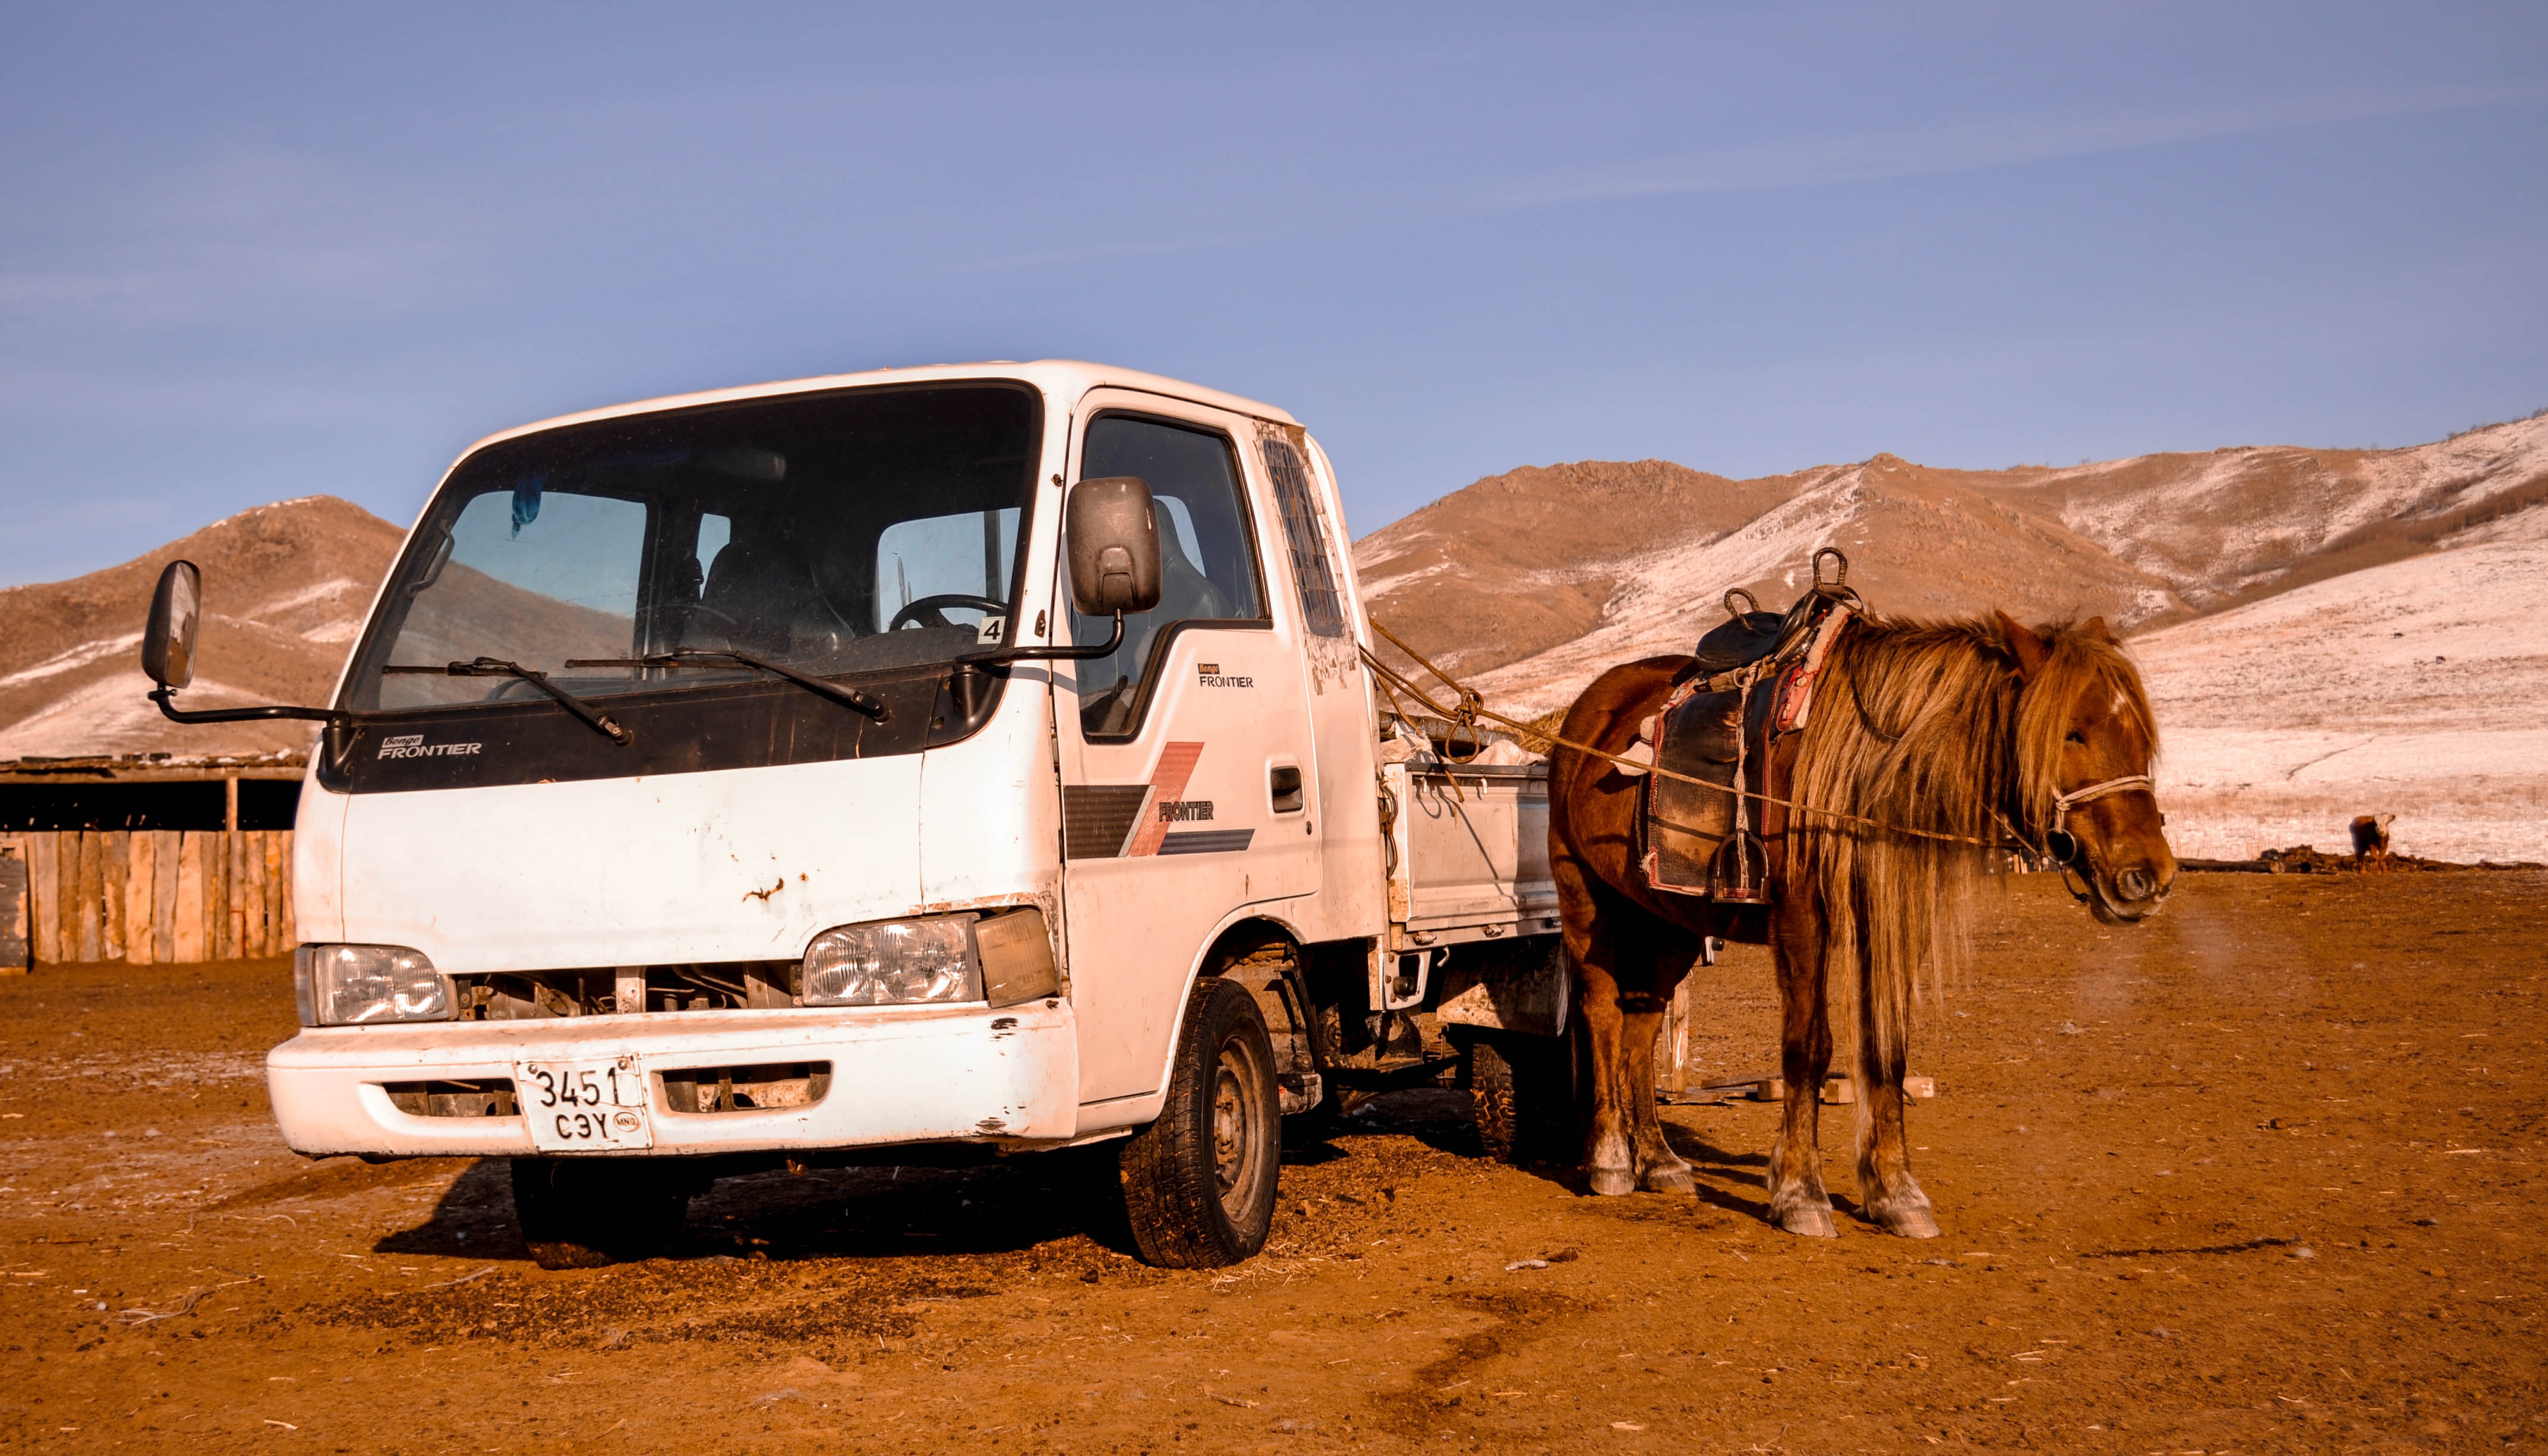
car, old, animal, transportation, transport, truck, nomad, vehicle, drive, horse, modern, mongolia, nomadic, off roading